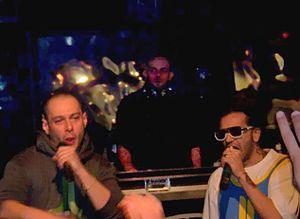
Big Fish, de son vrai nom Massimiliano Dagani, né le 21 février 1972 à Galliate, Piémont, est un disc jockey italien. Il a été membre du Sottotono avec Tormento.
Fabri Fibra, de son vrai nom Fabrizio Tarducci, né le 17 octobre 1976 à Senigallia, en Province d'Ancône, est un rappeur italien. Il est le frère aîné du rappeur Nesly Rice et habite Milan. Il débute dans le rap au milieu des années 1990, sous le nom de Fabbri Fil, en faisant partie durant quelques années de différents groupes musicaux hip-hop comme les Uomini di mare, les Qustodi del tempo, le collectif Teste Mobili et les Piante Grasse.
Vacca, de son vrai nom Alessandro Vacca, né le 21 octobre 1979 à Cagliari et naturalisé jamaïcain, est un rappeur italien. Pendant sa carrière, il collabore avec plusieurs rappeurs italiens tels que Fabri Fibra, Mondo Marcio et Club Dogo. Il est également membre des collectifs milanais Voodoo Smokers Familia et Golden Bass Sound, et du collectif international Voodoo COD.